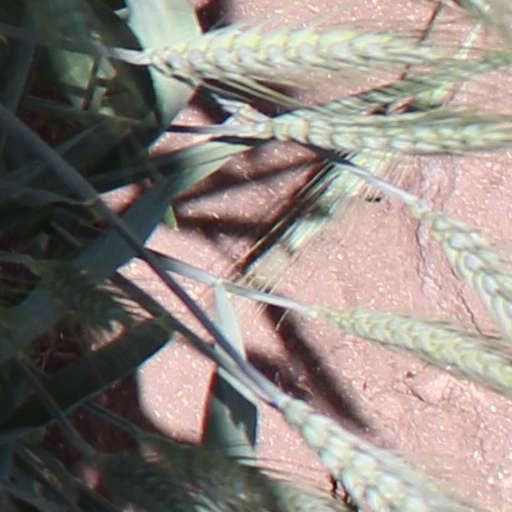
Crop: wheat